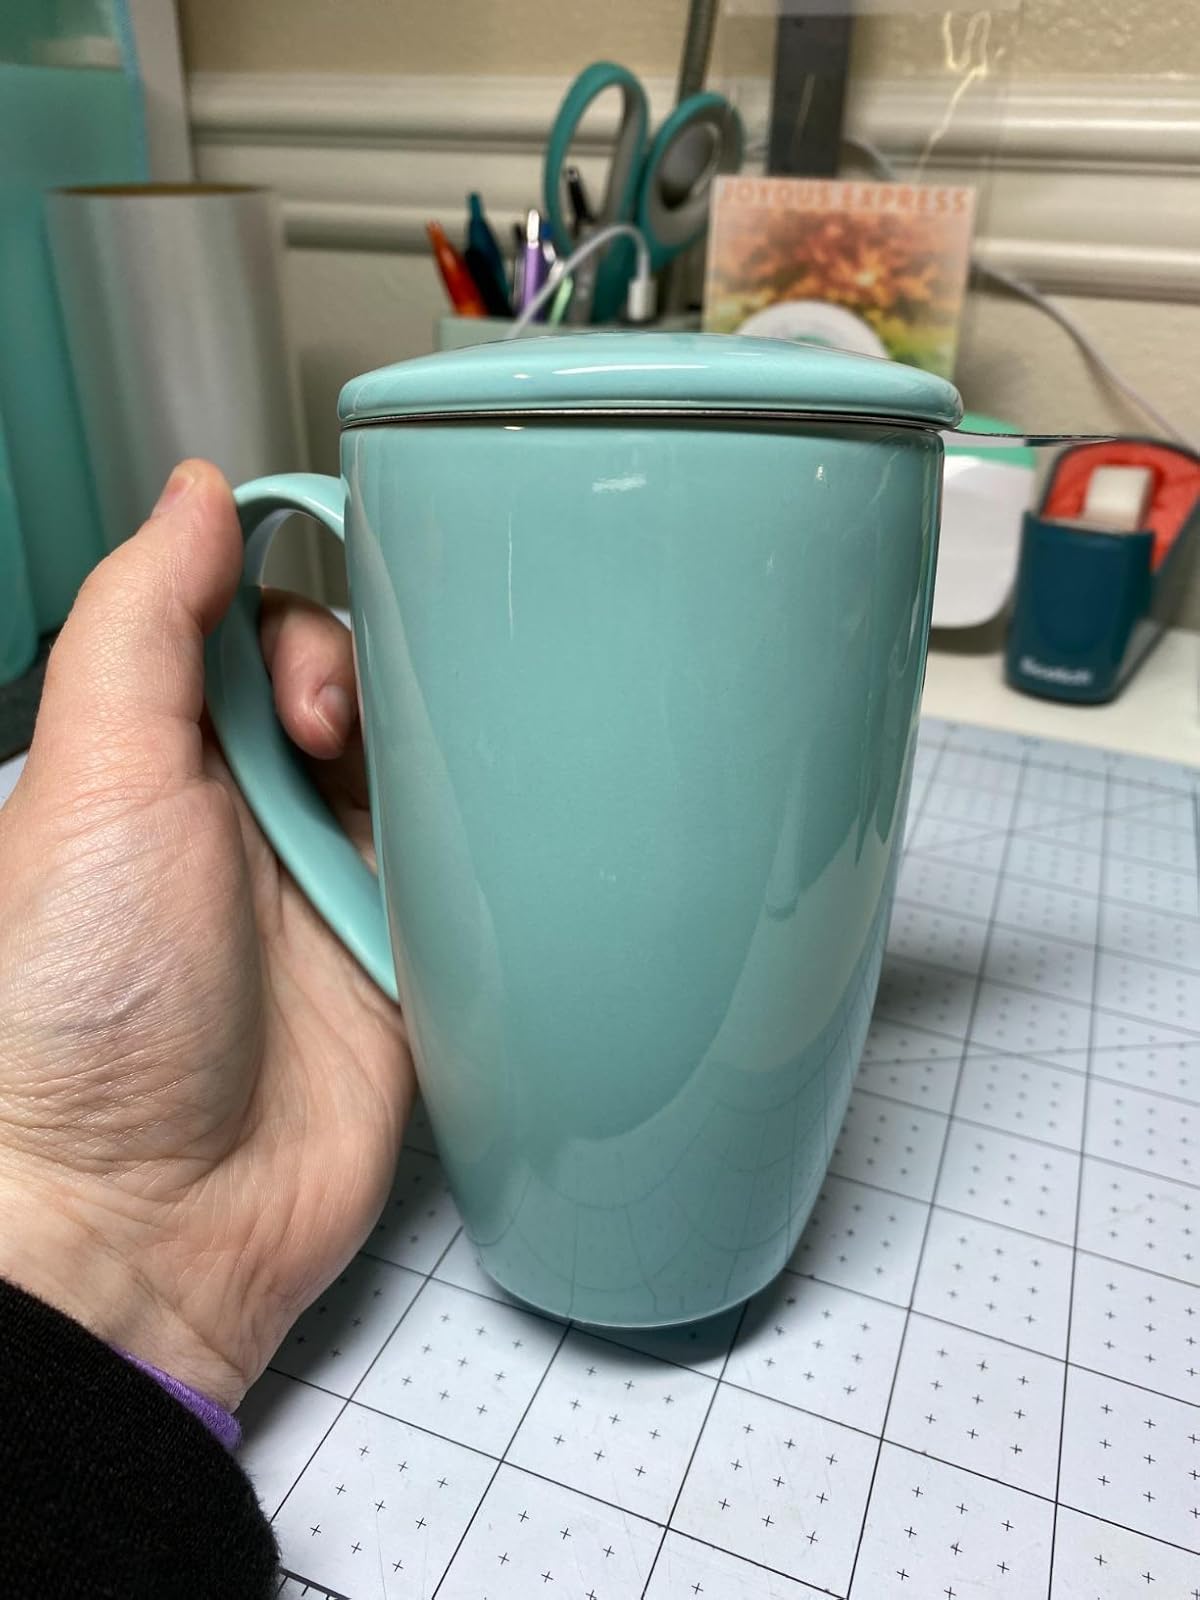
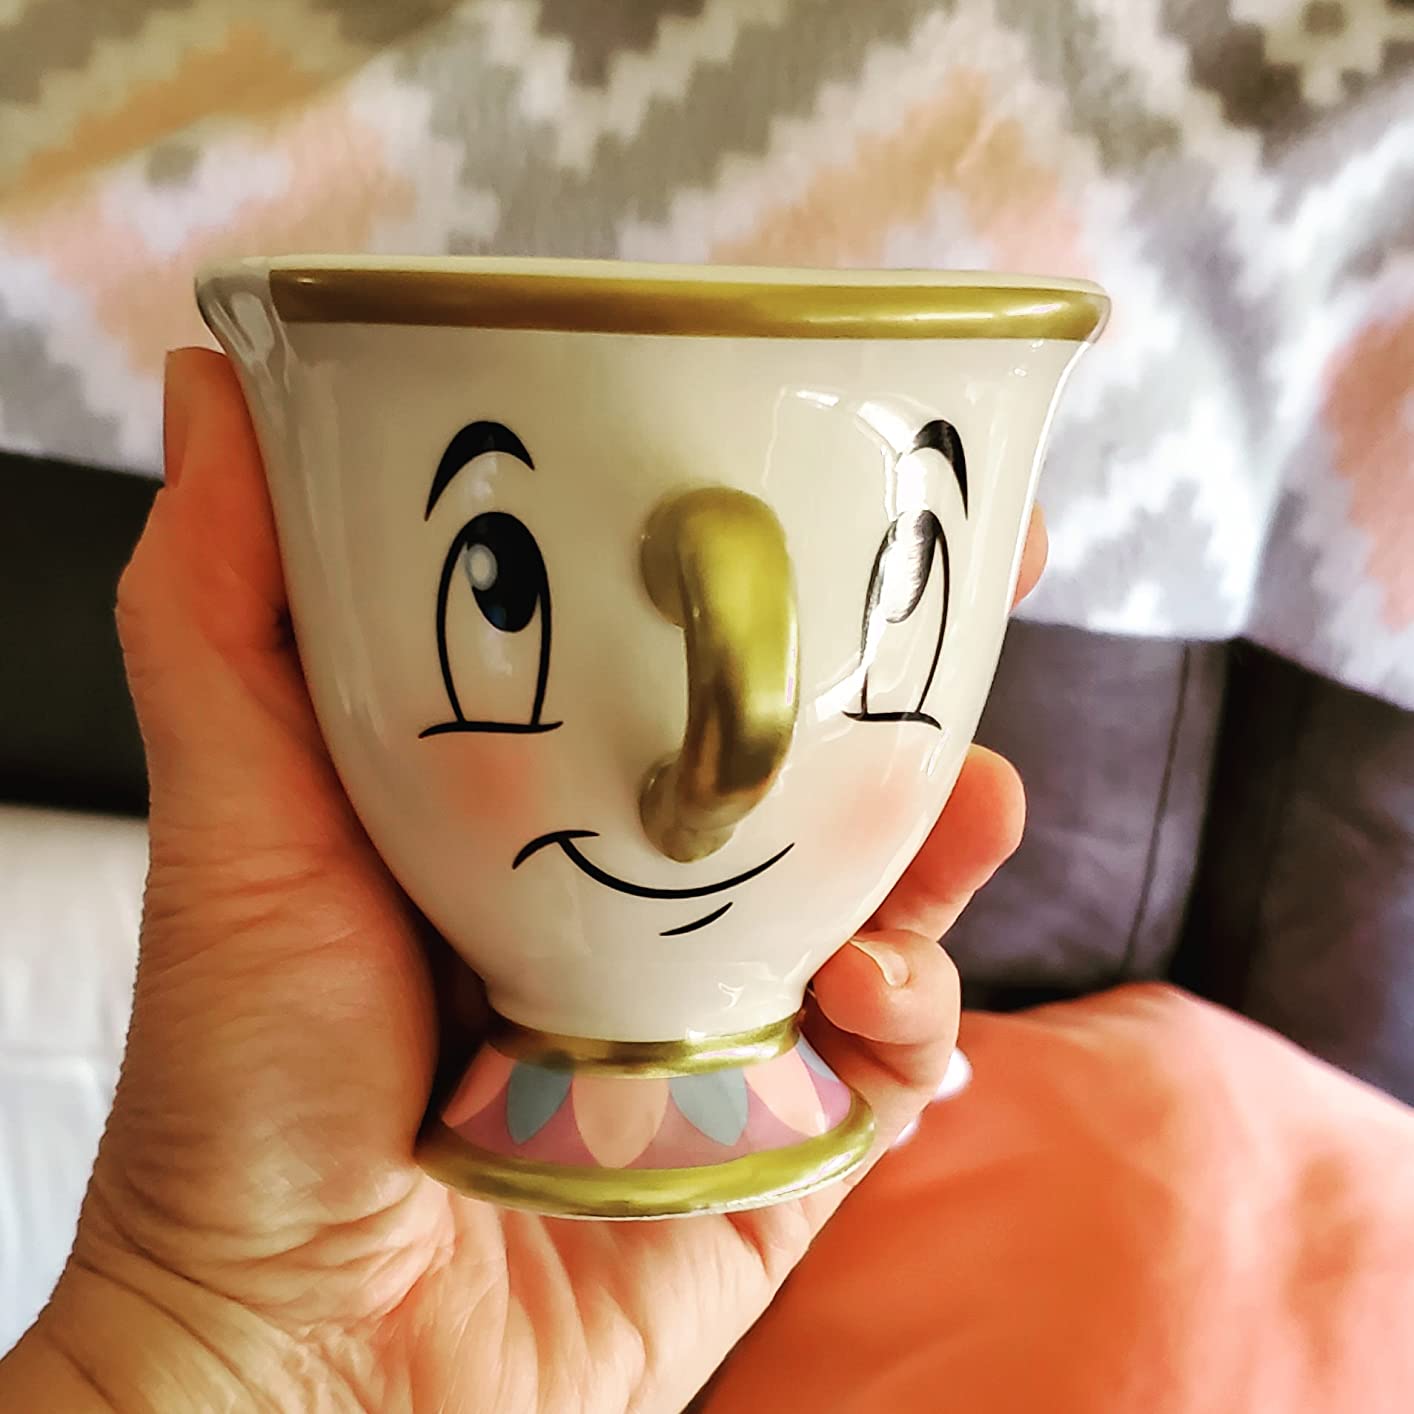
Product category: items_mug
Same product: no